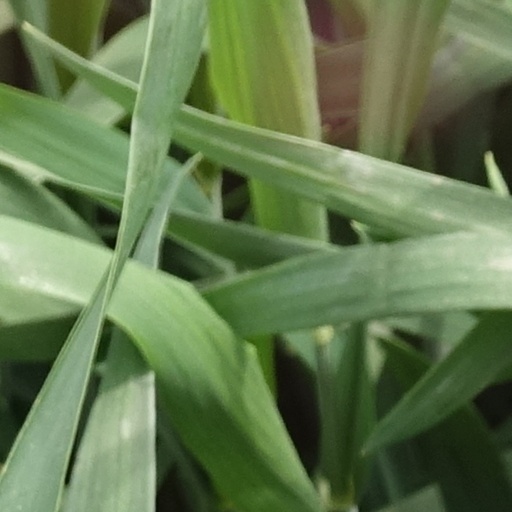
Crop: wheat